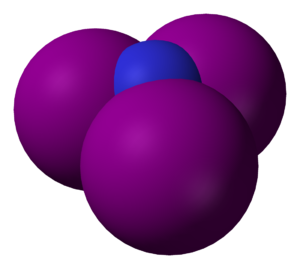
Nitrogentriiodid
Et molekyle nitrogentriiodid
Nitrogentriiodid er et primært brisant sprængstof. Stoffet anses for at være et af de mest følsomme sprængstoffer. En flue der lander på det er i stand til at detonere stoffet.